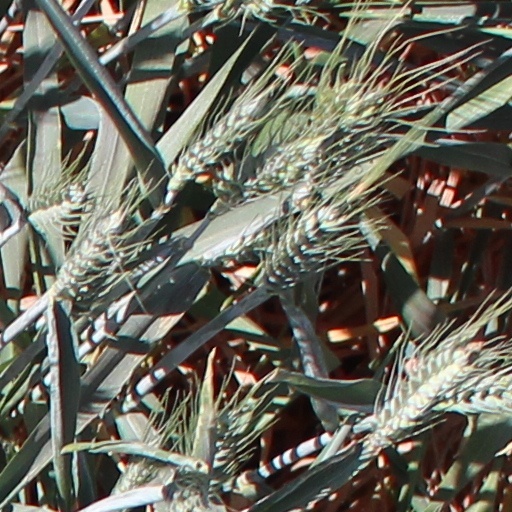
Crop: wheat